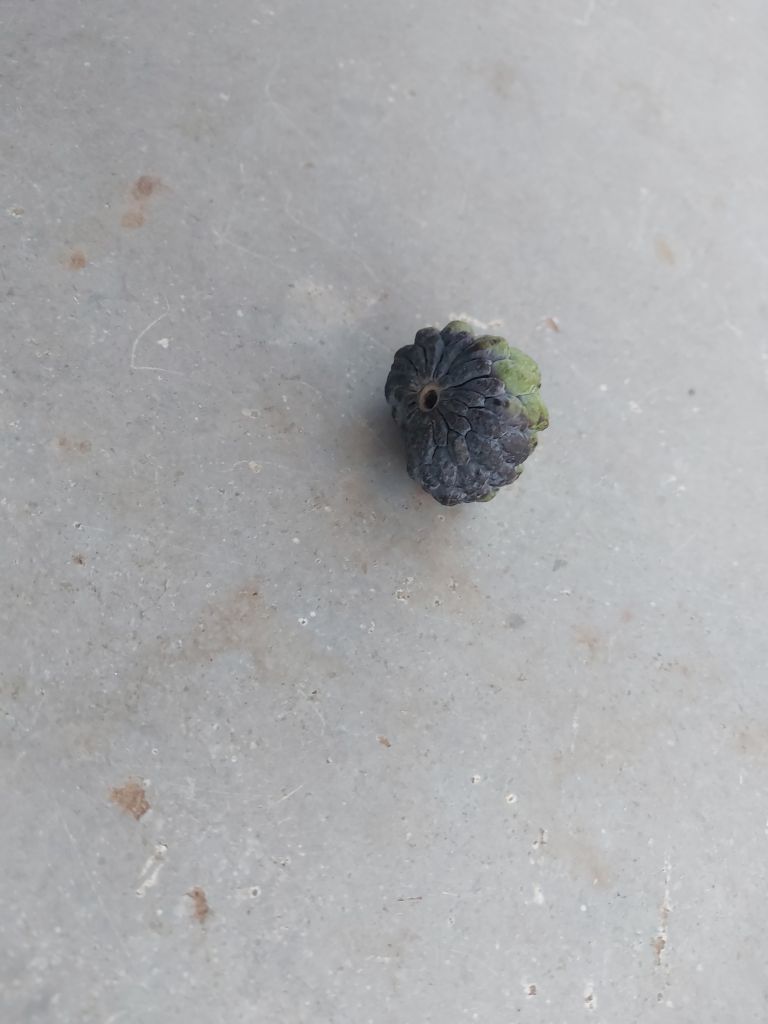
Disease label: Blank Canker